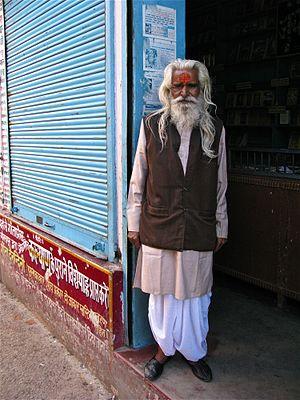
Un kurta est un vêtement traditionnel porté en Afghanistan, au Pakistan, au Népal, en Inde, au Bangladesh et au Sri Lanka. C'est une chemise ample descendant jusqu'aux genoux ou à mi-cuisse, portée aussi bien par les femmes que par les hommes. Elle était portée usuellement avec un pantalon ample appelé kurta-paijama, un shalwar ou une dhotî, mais s'accommode de nos jours d'un jean. Le Kurta se porte aussi bien au quotidien que dans des tenues habillées.